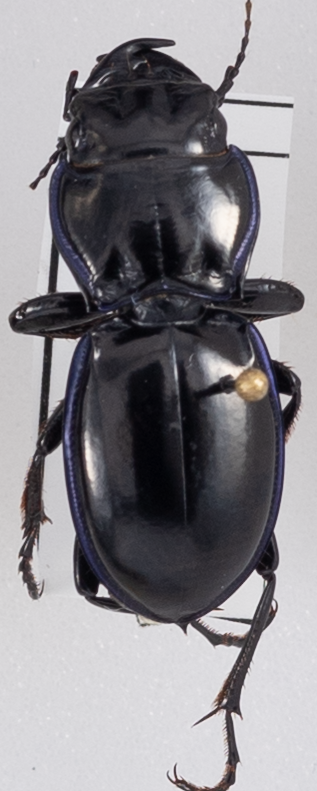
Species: Pasimachus elongatus
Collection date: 2023-08-30
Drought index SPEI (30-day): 1.334
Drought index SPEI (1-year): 1.28
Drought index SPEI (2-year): -0.272